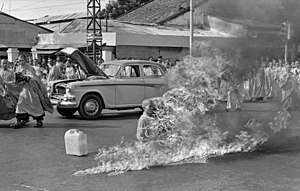
Selvafbrænding
Thich Quang Đức selvbrænding under den buddhistiske krise i Vietnam.
Selvafbrænding er selvmord hvor et menneske brænder sig selv ihjel ved for eksempel at overhælde sig med benzin for derefter at sætte ild til.